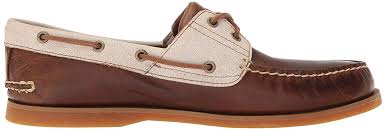
Label: Boat